TNA Lockdown (2010)

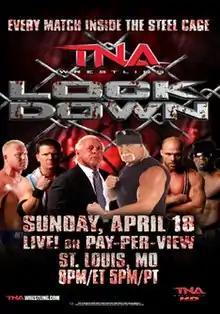
Promotional poster featuring Mr. Anderson, AJ Styles, Ric Flair, Hulk Hogan, Kurt Angle, and D'Angelo Dinero

The 2010 Lockdown was a professional wrestling pay-per-view (PPV) event produced by the Total Nonstop Action Wrestling (TNA) promotion, which took place on April 18, 2010 at the Family Arena in Saint Charles, Missouri. It was the sixth event under the Lockdown chronology and the fourth event of the 2010 TNA PPV schedule. As per the theme of Lockdown events, every match took place inside a steel cage. It was the first Lockdown event with a four-sided steel cage.